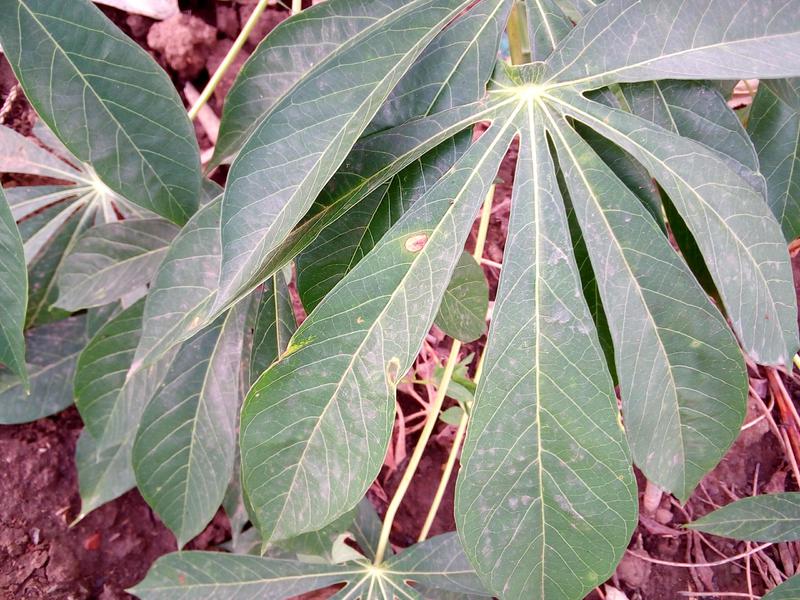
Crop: cassava
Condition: mosaic_disease